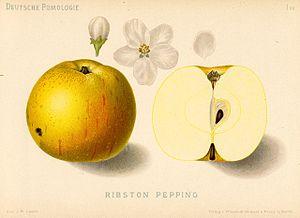
Ribston est un ancien cultivar de pommier domestique.